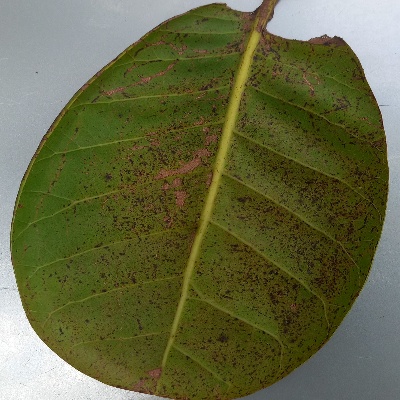
Crop: Cashew
Condition: anthracnose